1247

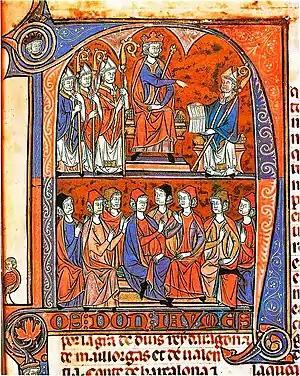
King James I of Aragon (above) during a council led by the bishop of Huesca.

Year 1247 (MCCXLVII) was a common year starting on Tuesday of the Julian calendar.